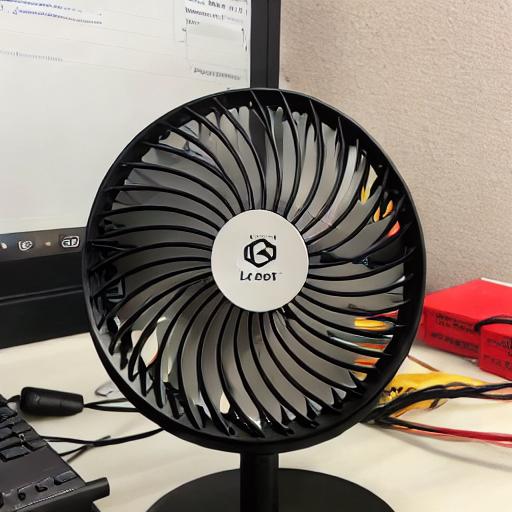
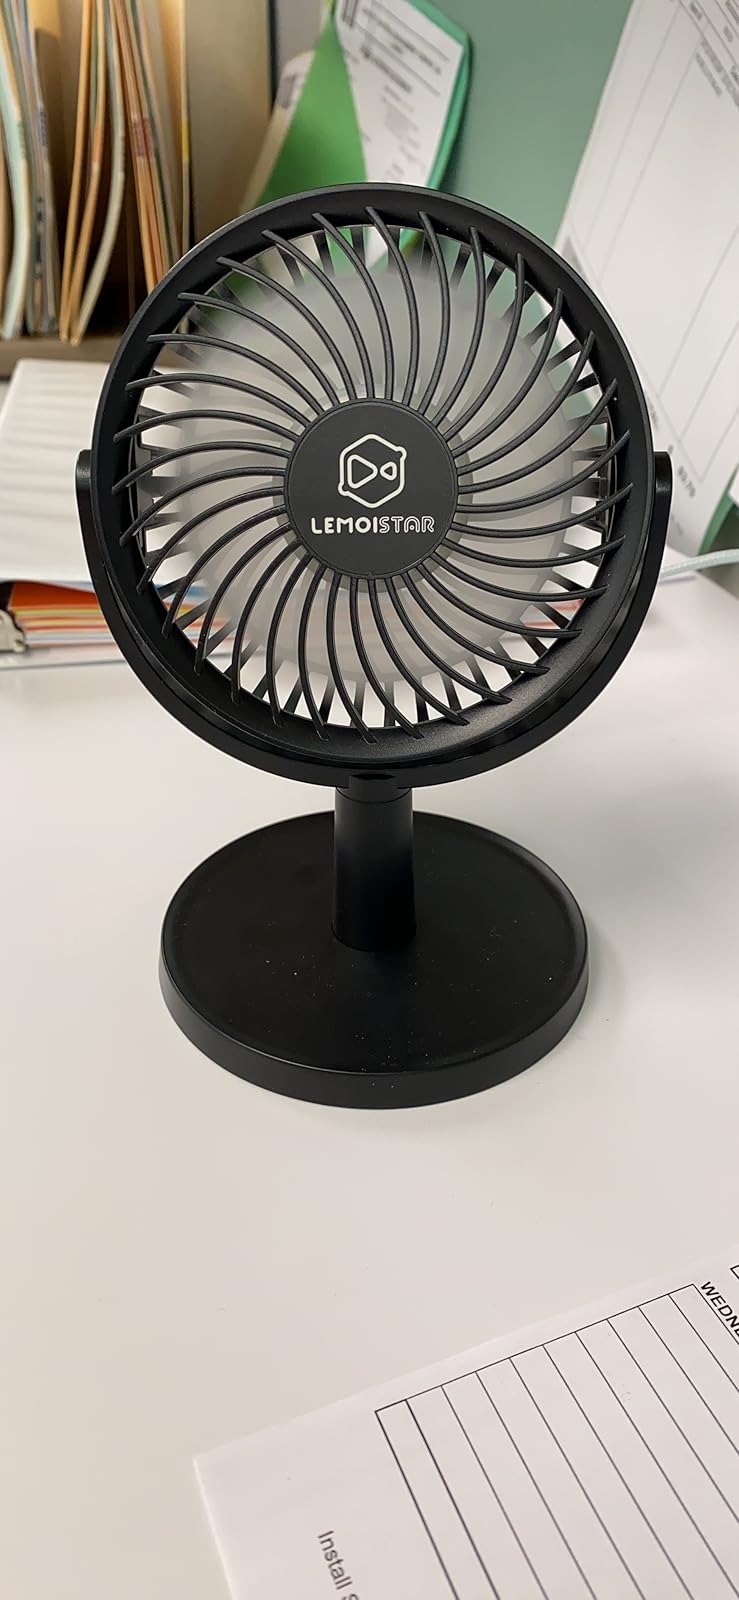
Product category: fan
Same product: no